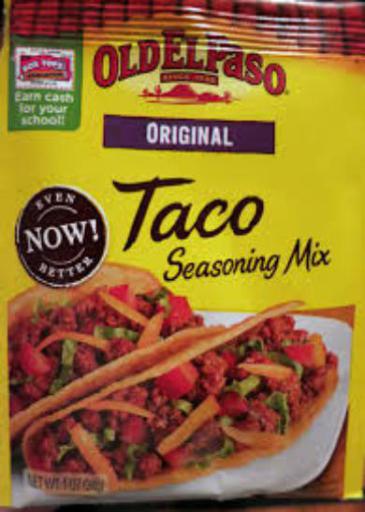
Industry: Food